Kazaam

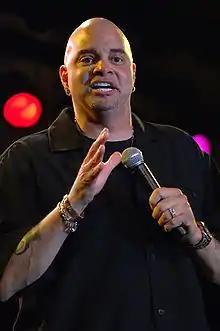

Many people falsely remember a similar 1990s film titled "Shazaam", starring comedian and actor Sinbad as a genie. However, no such film ever existed, and it is possible people are misremembering "Kazaam" as the aforementioned film. Sinbad denied having ever starred in "Shazaam" on Twitter. One theory for the belief in "Shazaam" is that Sinbad wore a genie costume while introducing the 1977 film "Sinbad and the Eye of the Tiger" on TNT in 1994. In addition, in the late 1960s, Hanna-Barbera had an animated series about a genie called "Shazzan".